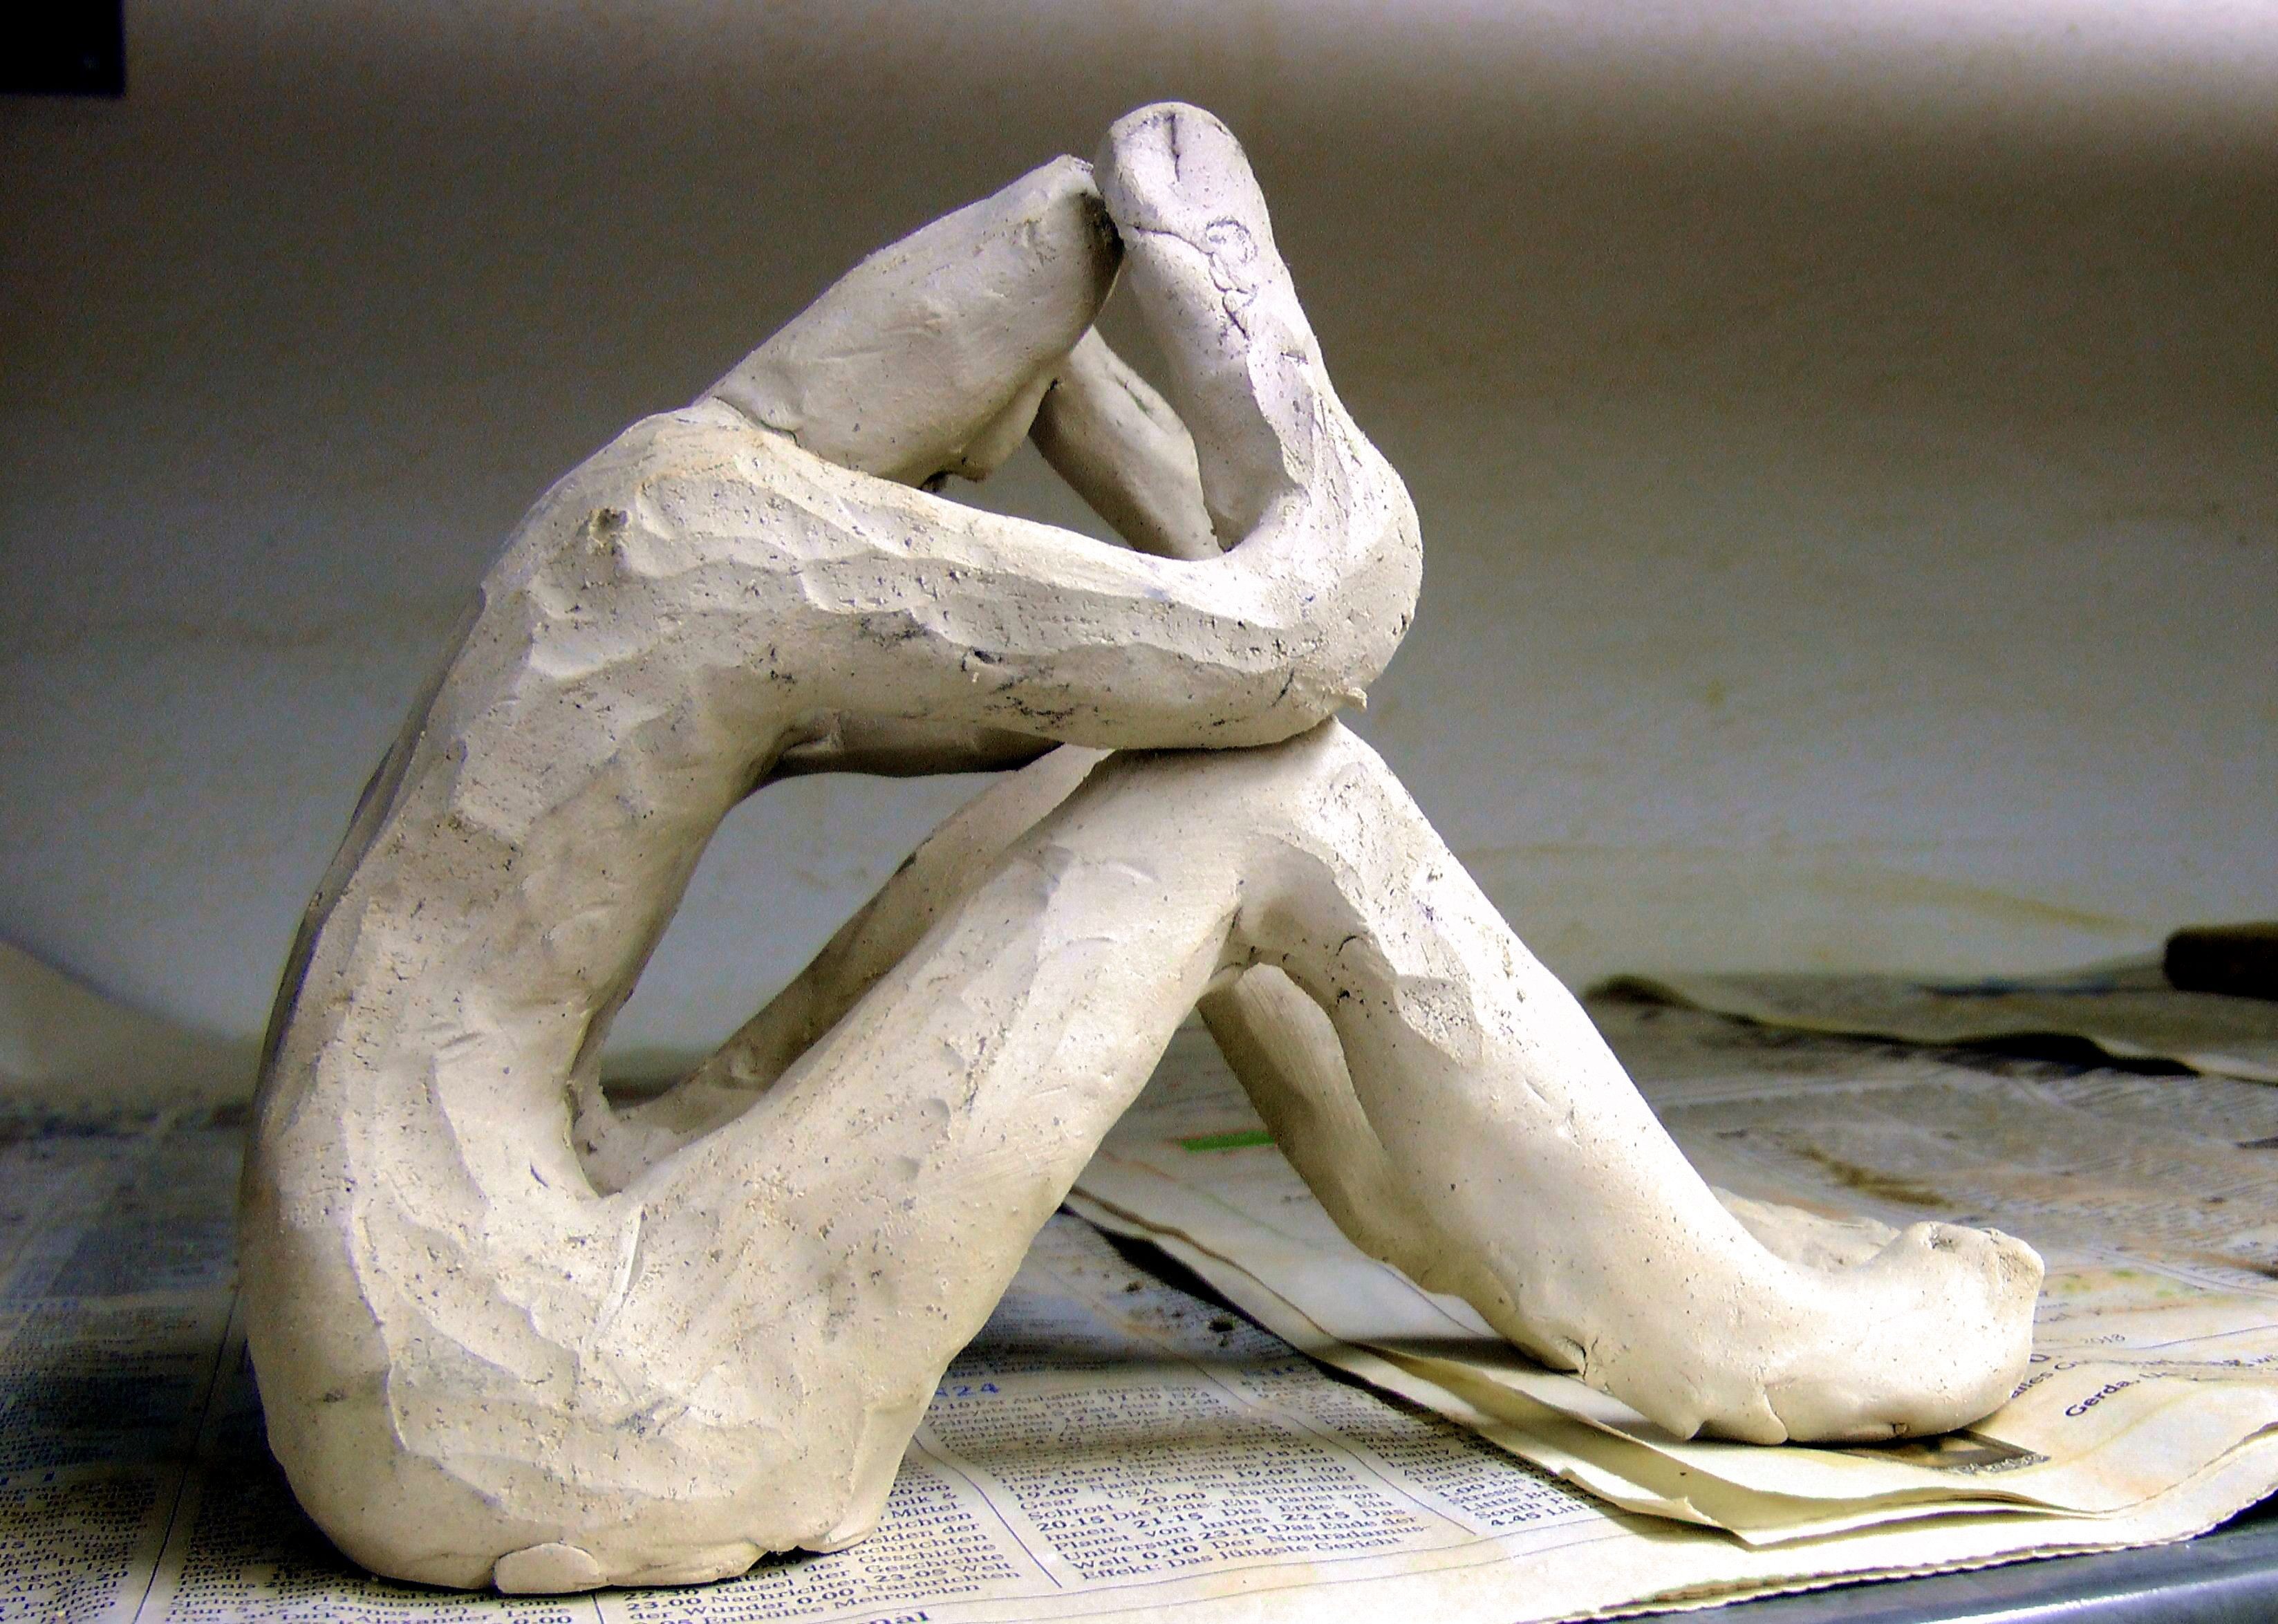
monument, statue, decoration, ceramic, material, sculpture, art, sound, carving, stone carving, clay figure, potters, ancient history, classical sculpture